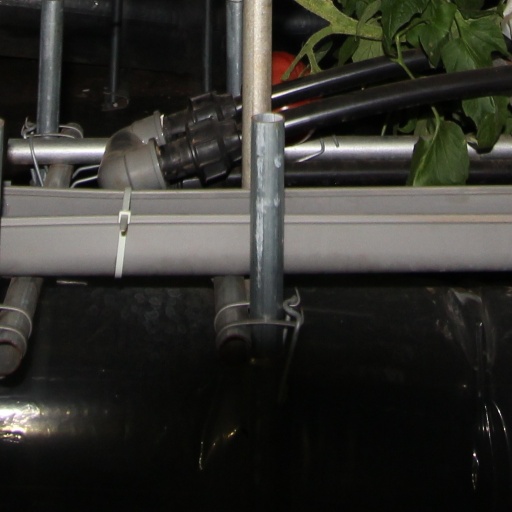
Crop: tomato